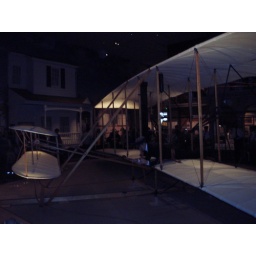
The very first airplane in human history had no seats